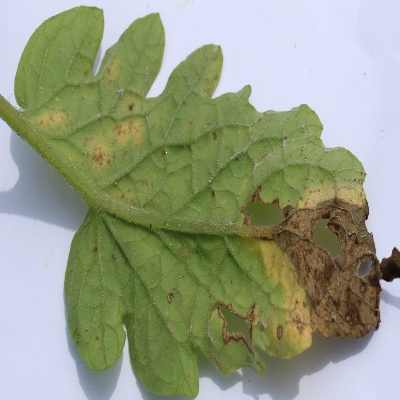
Crop: Tomato
Condition: leaf blight